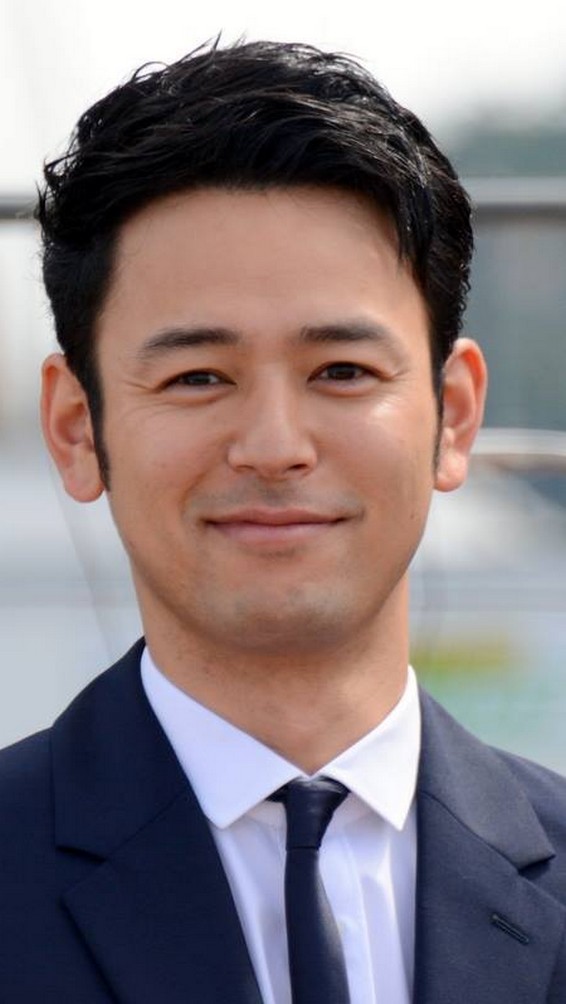
ซาโตชิ สึมาบูกิ

| name = ซะโตะชิ สึมะบุกิ
| image = Satoshi Tsumabuki Cannes 2015.jpg
| birthname = Satoshi Tsumabuki
| location = ยะนะงะวะ, ฟุคุโอะกะ, ญี่ปุ่น
| occupation = นักแสดง
| ตุ๊กตาทอง =
| สุพรรณหงส์ =
| ชมรมวิจารณ์บันเทิง =
| โทรทัศน์ทองคำ =

ซะโตะชิ สึมะบุกิ เป็นนักแสดงชาวญี่ปุ่น ภาพยนตร์สร้างชื่อของเขา คือ Waterboys ซึ่งทำให้เขาได้รับการเสนอชื่อในสาขานักแสดงนำชายยอดเยี่ยม และได้รับรางวัลนักแสดงหน้าใหม่ประจำปีด้วย นอกจากนี้เขายังเป็นมือเบส และนักร้องนำของวง Basking Lite
==แหล่งข้อมูลอื่น==
* Satoshi Tsumabuki
หมวดหมู่:นักแสดงญี่ปุ่น